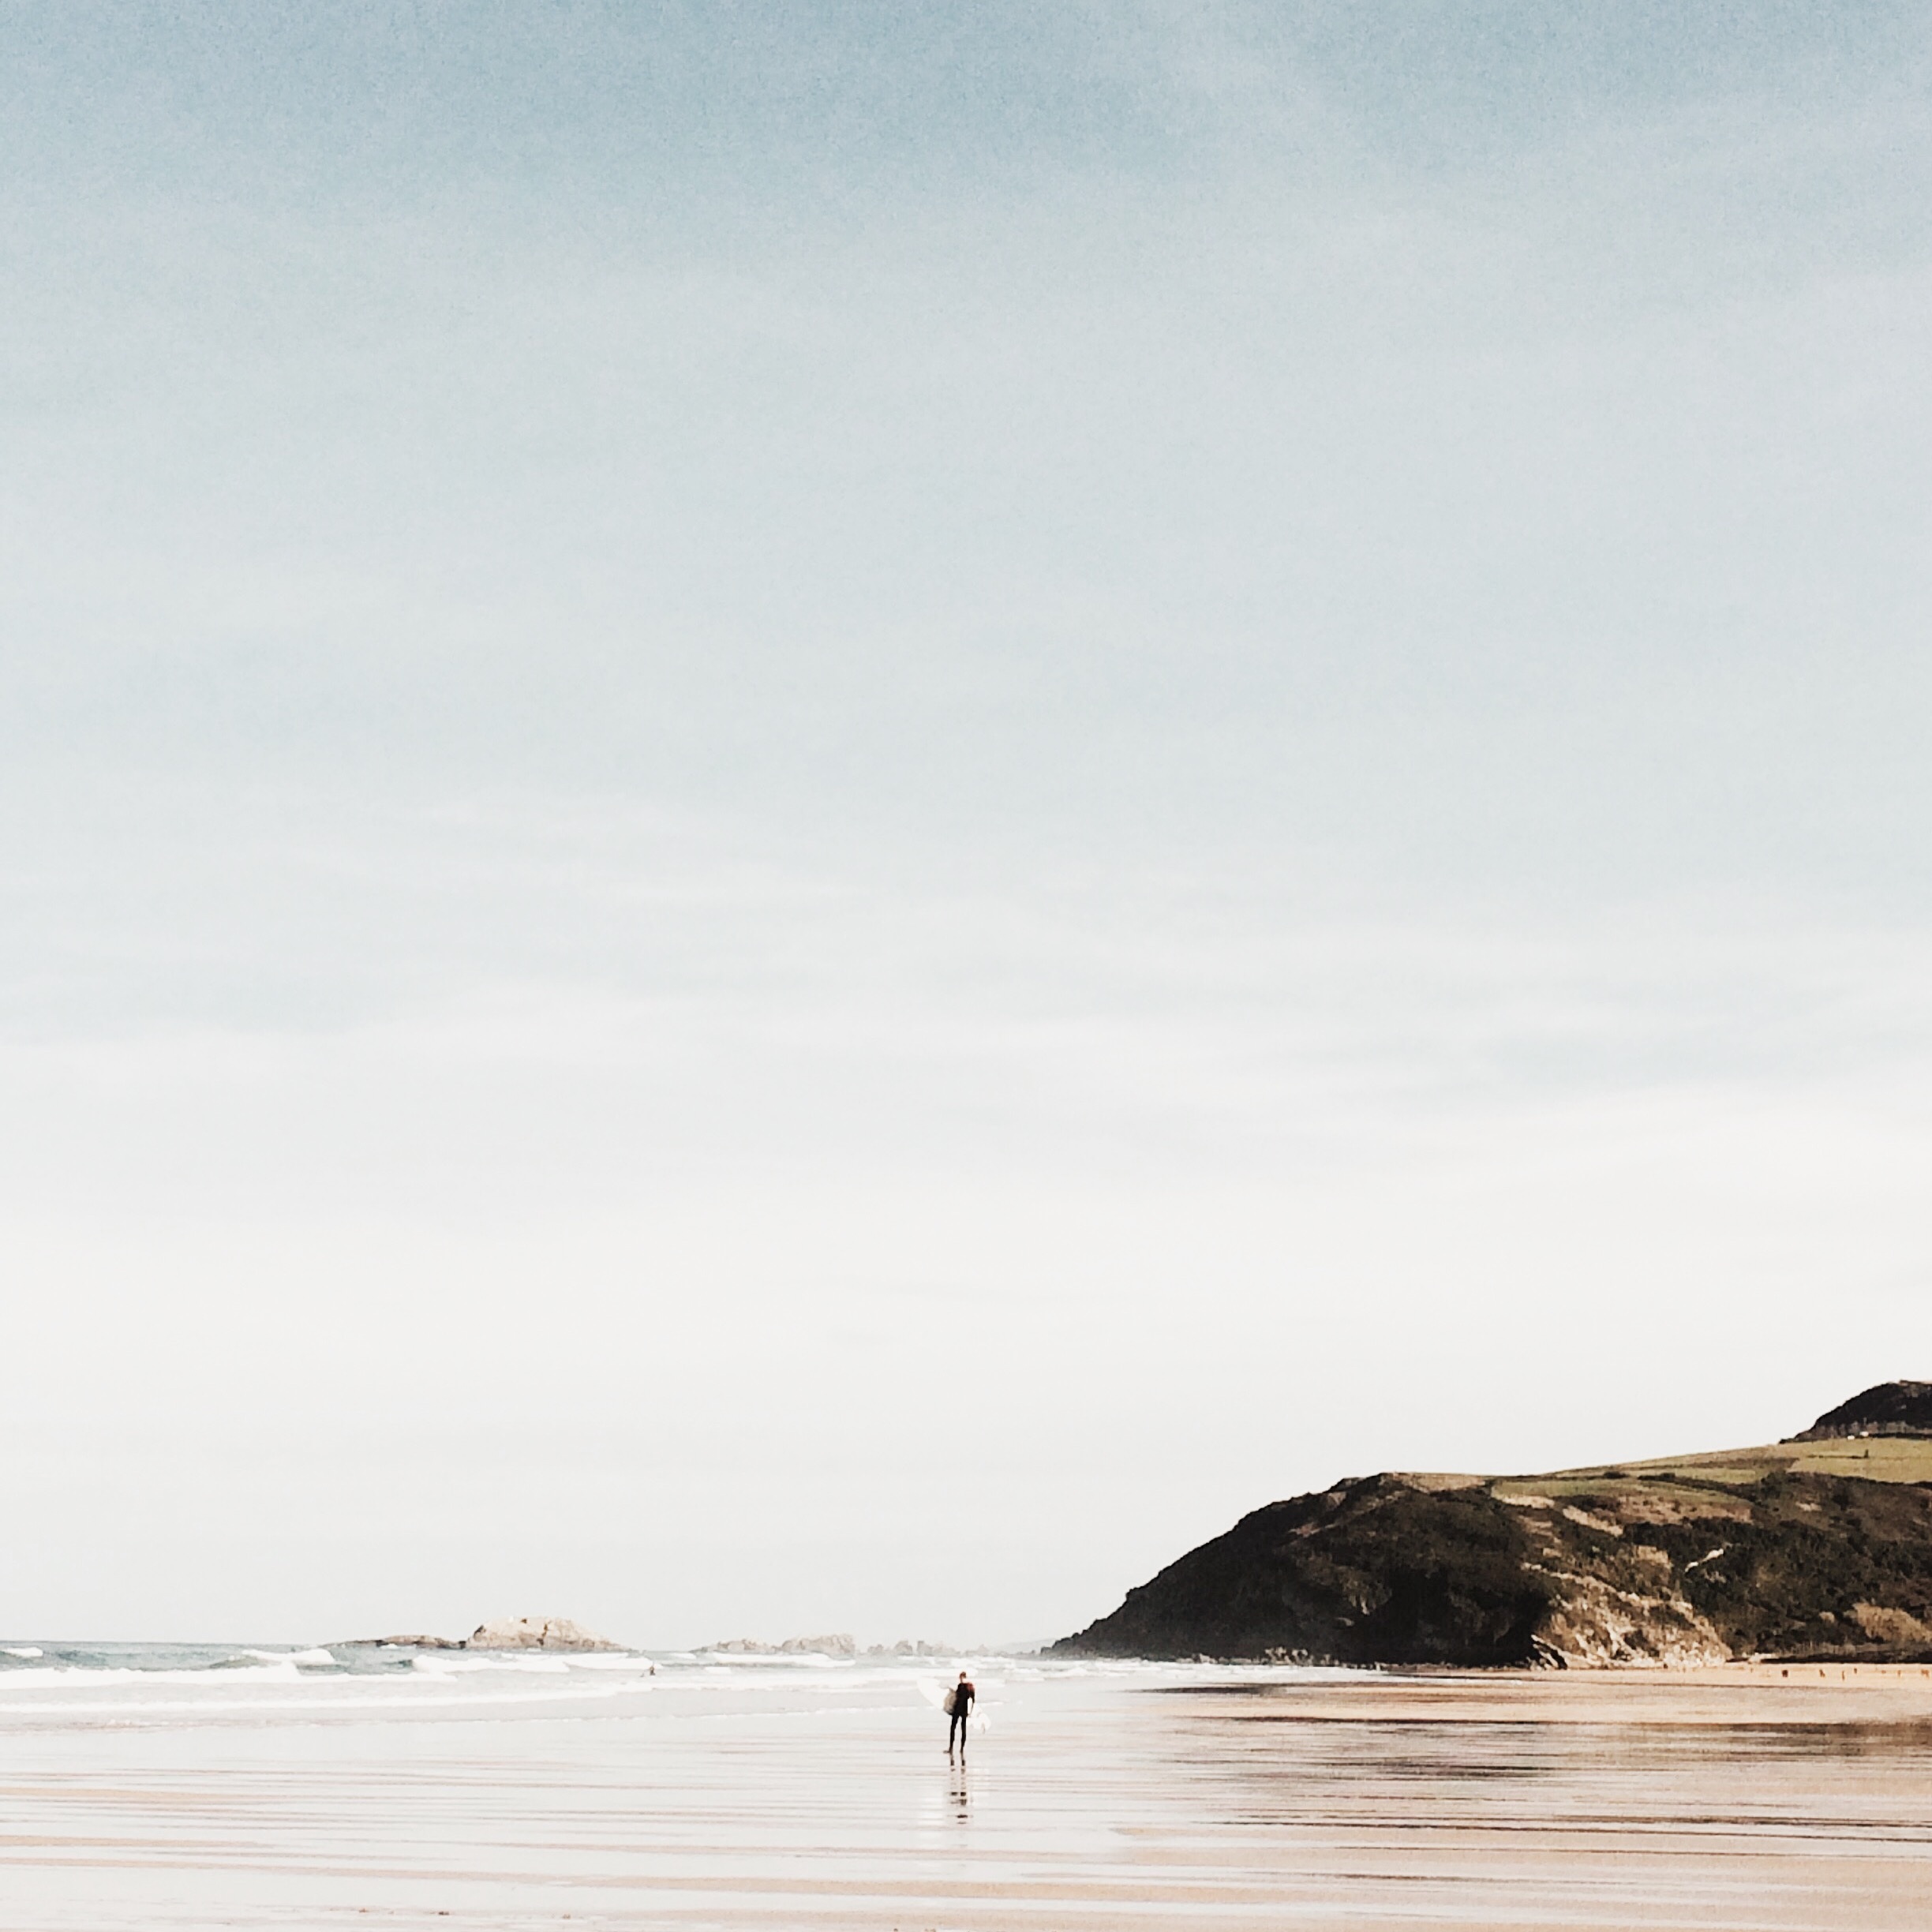
beach, sea, coast, water, sand, ocean, horizon, person, shore, wave, wind, vacation, tranquil, peaceful, natural, serene, bay, zen, body of water, serenity, meditation nature, wind wave